Hong Kong Technology Venture

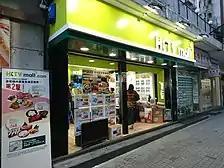
Physical store of the online platform – HKTVmall, in Wharf Road.

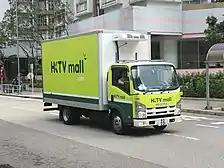
HKTV Mall vehicle.

In March 2018, HKTV announced that they have abandoned their television operations, and would continue to focus on its online shopping platform HKTVmall. The company also withdrew its free-to-air TV license application, and said it will return its mobile TV license to Hong Kong's Communications Authority.